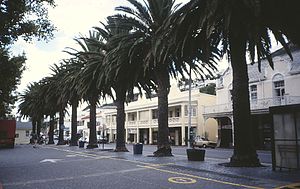
Simon's Town
Hovedgaden, Saint Georges Street
Saint Georges Street, der er hovedgade i Simon's Town i Sydafrika. 20. februar 1997.
Simon's Town er en by med 6569 indbyggere og flådestation i nærheden af Cape Town i Vest-Kapprovinsen i Sydafrika. Byen ligger ud til False Bay på østsiden af Kaphalvøen. Landet rejser sig brat tæt ved havets bred, og en by med huse fra kolonitiden ligger på det relativt smalle land mellem havet og bjergene, der rejser sig inde på land. Havnen er ikke i sig selv en specielt god naturhavn, så der er bygget moler og bølgebrydere ud i havet med kæmpeblokke i tusindvis hugget ud af sandstensklipperne bag byen. Byen er opkaldt efter Simon van der Stel, som var guvernør i Kapkolonien da boerne regerede i landet. Stel var grundlægger af vinbyen Stellenbosch, som ligeledes har sit navn fra ham.